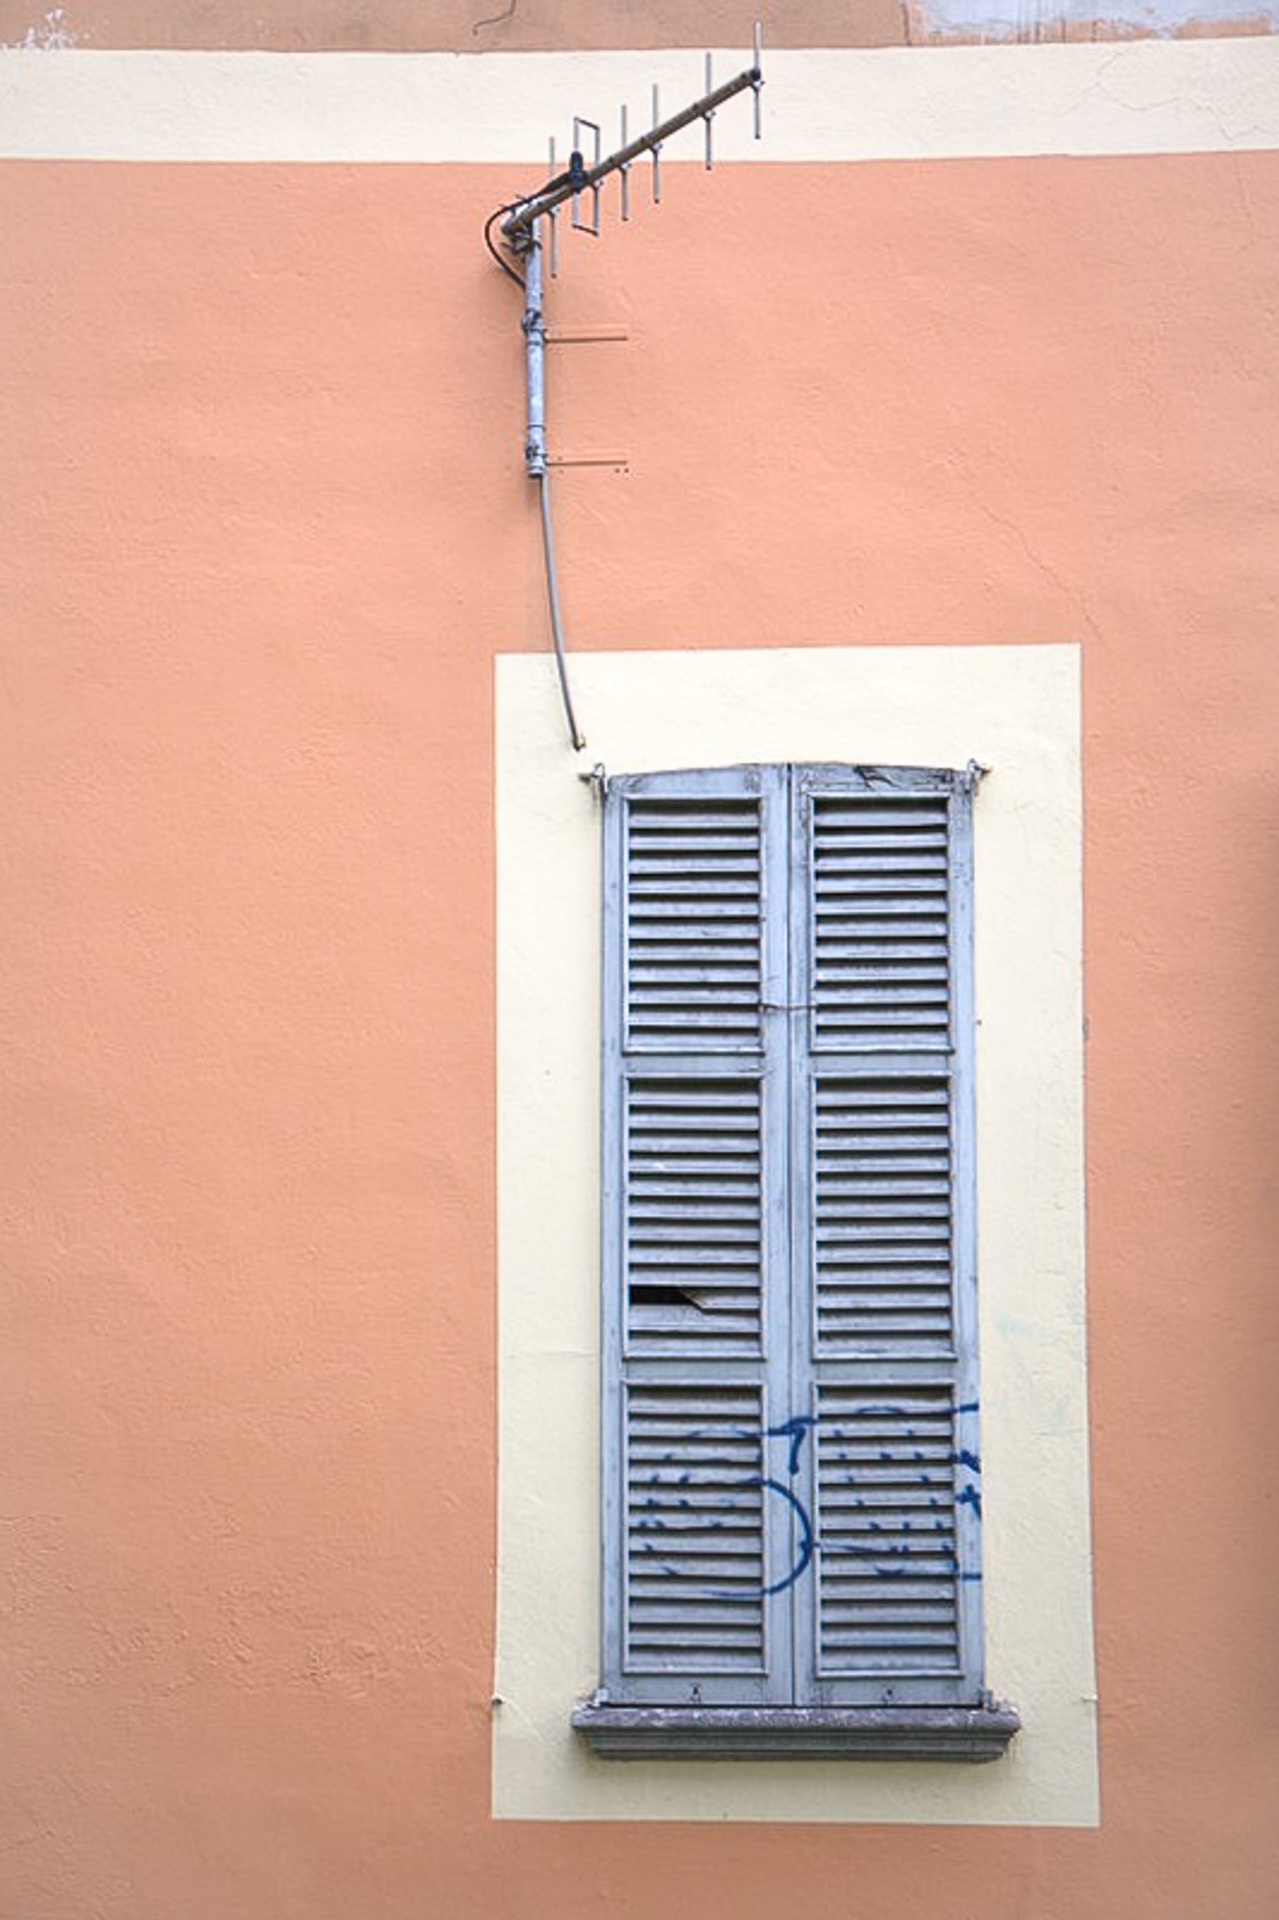
wood, white, house, window, wall, line, color, italy, blue, door, interior design, shutters, design, window blind, shape, window covering, window treatment